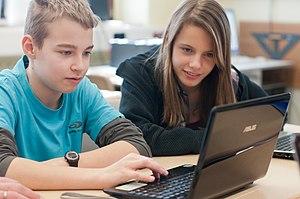
Le partage d'un même compte par plusieurs personnes sur un site web est une situation qui se présente régulièrement du fait des dynamiques familiales, amicales ou autres. Elle peut poser des problèmes tant interactionnels que juridiques, étant souvent en infraction avec les dispositions contractuelles du prestataire de services.